Flag of Lebanon

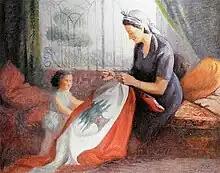
"A Mother Sewing the Flag in Front of Her Daughter" by Moustafa Farroukh ( 1950–1951)

The development of a Lebanese flag emerged from growing national consciousness in the early 20th century. At this point in history, Mount Lebanon was a semi-autonomous district (Mutasarrifate) under the Ottoman Empire. Despite the empire's overarching rule, local councils such as the Administrative Council of Mount Lebanon were pushing for more autonomy and recognition of the unique sociopolitical and religious identity of Mount Lebanon's primarily Christian population – particularly the Maronites. In Mount Lebanon, members of the Administrative Council began pursuing a "Lebanese policy" to achieve greater sovereignty of the Mount Lebanon Mutasarrifate within the Ottoman Empire.